U.S. soldiers posing with body parts of dead Afghans

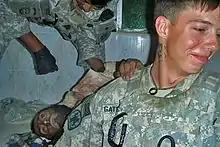
A U.S. Army soldier from the 82nd Airborne Division with a dead insurgent's hand on his shoulder.

On April 18, 2012, the "Los Angeles Times" released photos of U.S. soldiers posing with body parts of dead insurgents, after a soldier in the 82nd Airborne Division gave the photos to the "Los Angeles Times" to draw attention to "a breakdown in security, discipline and professionalism" among U.S. troops operating in Afghanistan. The pictures had been taken at a police station in Zabol province in February 2010.